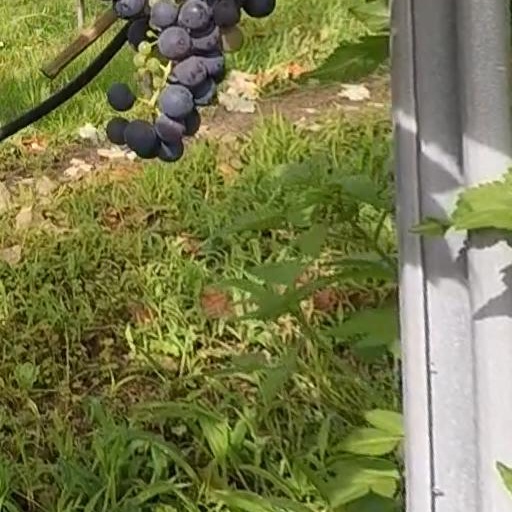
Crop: grape